Garden of Remembrance (Dublin)

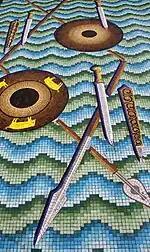
In Celtic custom, on concluding a battle, the weapons were broken and cast in the river, to signify the end of hostilities.

The Garden was designed by Dáithí Hanly. It is in the form of a sunken cruciform water-feature. Its focal point is a statue of the Children of Lir by Oisín Kelly, symbolising rebirth and resurrection, added in 1971, cast in the Ferdinando Marinelli Artistic Foundry of Florence, Italy.